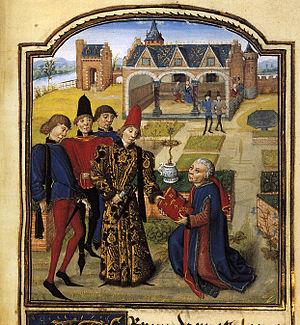
Jean Hennecart est un enlumineur et peintre flamand, actif entre 1454 et 1475. Il a été peintre à la cour des ducs de Bourgogne Philippe le Bon puis Charles le Téméraire.
Guillebert de Lannoy, était un voyageur flamand et diplomate, chambellan du duc de Bourgogne, gouverneur du fort de Sluys, et un chevalier de la Toison d'or.